U.S. Route 17

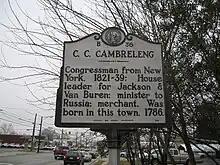
Historical marker on US 17

In Wilmington, US 17 (here concurrent with I-140) crosses the Northeast Cape Fear River between New Hanover and Brunswick counties over the Dan Cameron Bridge. Between New Bern and James City, US 17 (concurrent with US 70 and North Carolina Highway 55, or NC 55) crosses the Trent River by way of the Freedom Memorial Bridge. Farther east, between James City and Bridgeton, US 17, still concurrent with NC 55, crosses the Neuse River over the Neuse River Bridge.